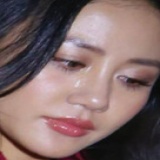
ca sĩ Văn Mai Hương